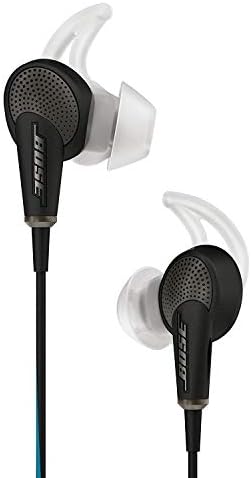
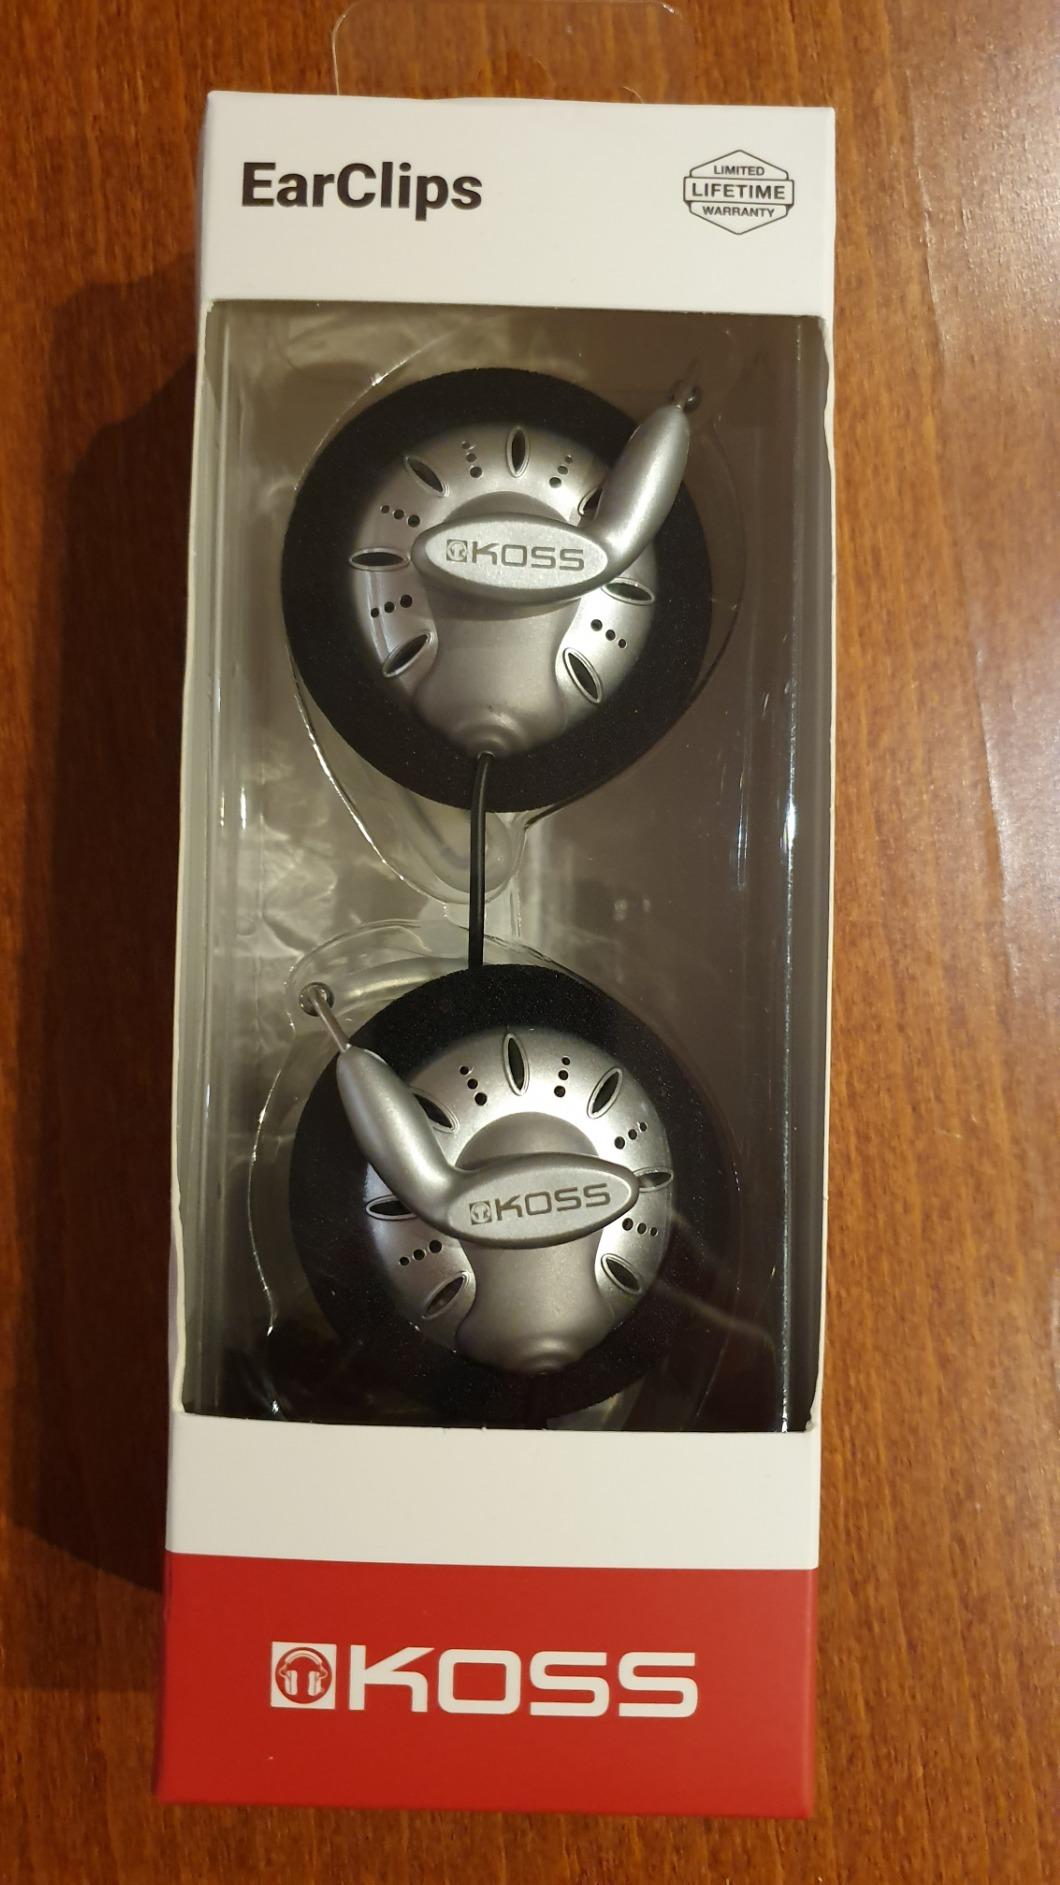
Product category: headphones
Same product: no